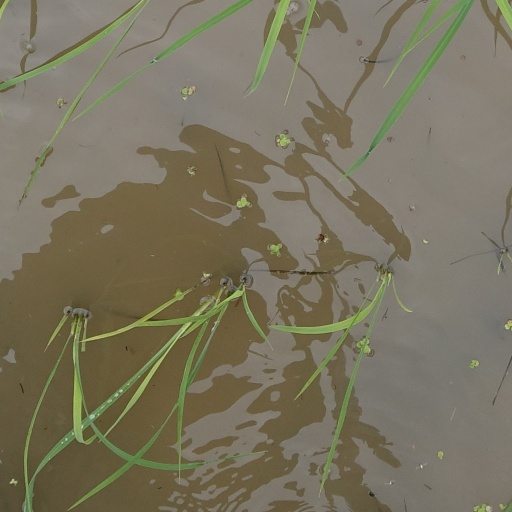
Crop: rice